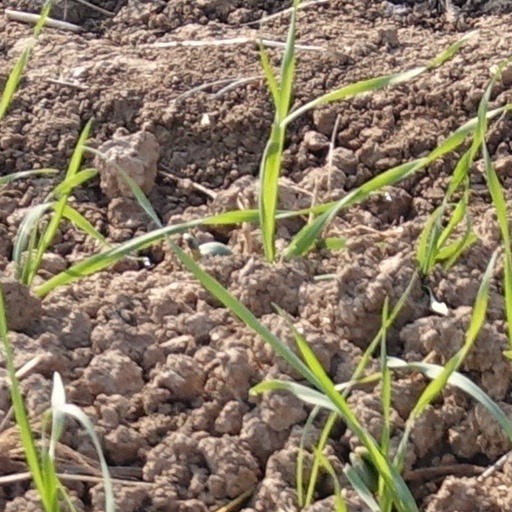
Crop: wheat